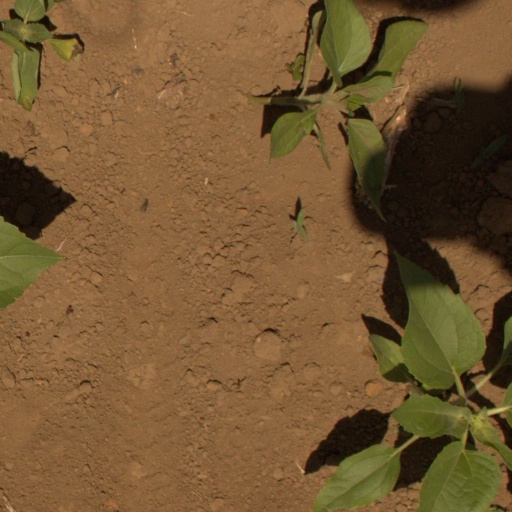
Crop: Jerusalem artichoke